Nebula-75

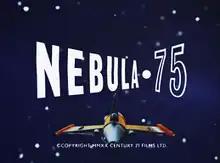

Nebula-75 is a 2020 Supermarionation web series created by Century 21 Films in the spirit of the early 1960s series by Gerry Anderson's AP Films. The series follows the adventures of the crew of the spaceship "Nebula-75", trapped in space "33 million miles from Earth". Commander Ray Neptune is joined by robot Circuit, scientist Doctor Asteroid and the mysterious "space maiden" Athena, who only communicates via telepathy.